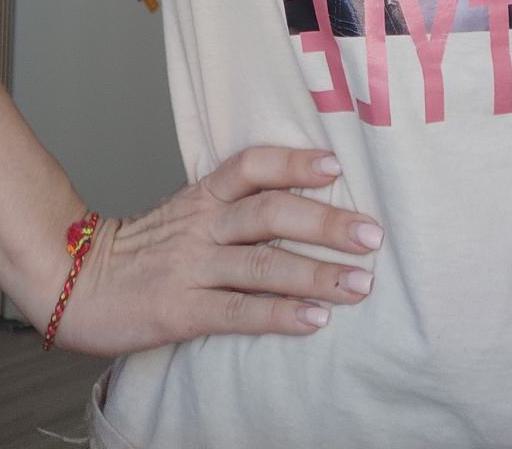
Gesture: no_gesture